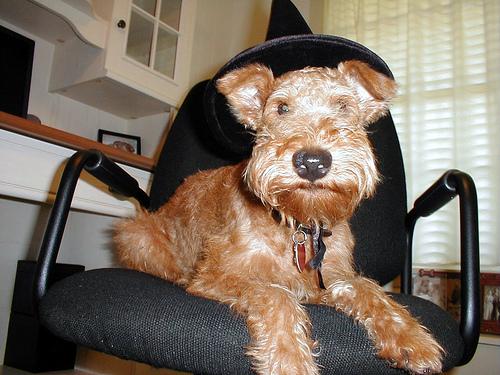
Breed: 207-n000036-Irish_terrier